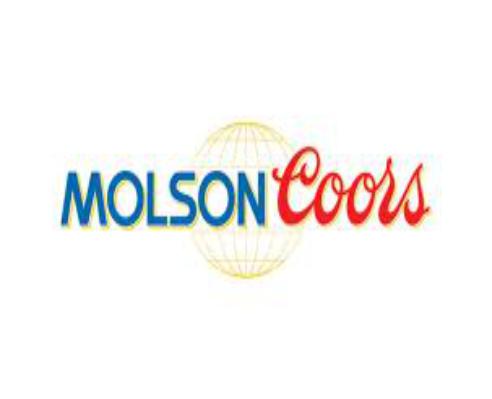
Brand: Coors
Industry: Food